Belarus in the Eurovision Song Contest 2013

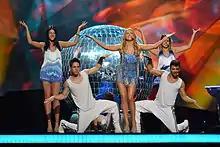
Alyona Lanskaya during a rehearsal before the first semi-final

Alyona Lanskaya took part in technical rehearsals on 7 and 10 May, followed by dress rehearsals on 13 and 14 May. This included the jury show on 13 May where the professional juries of each country watched and voted on the competing entries.